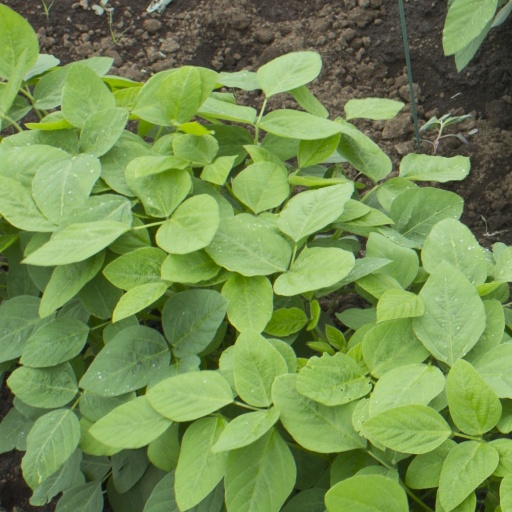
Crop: soybean